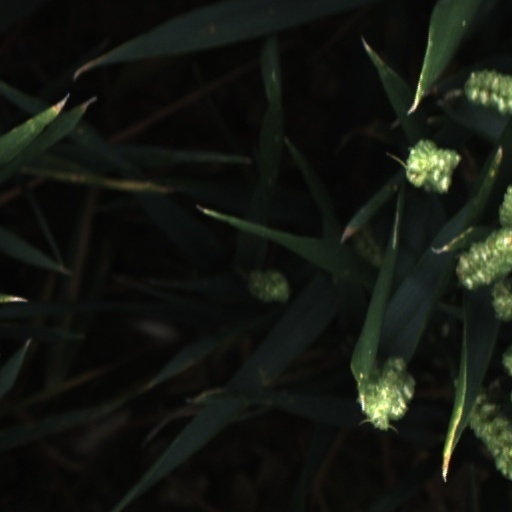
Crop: wheat